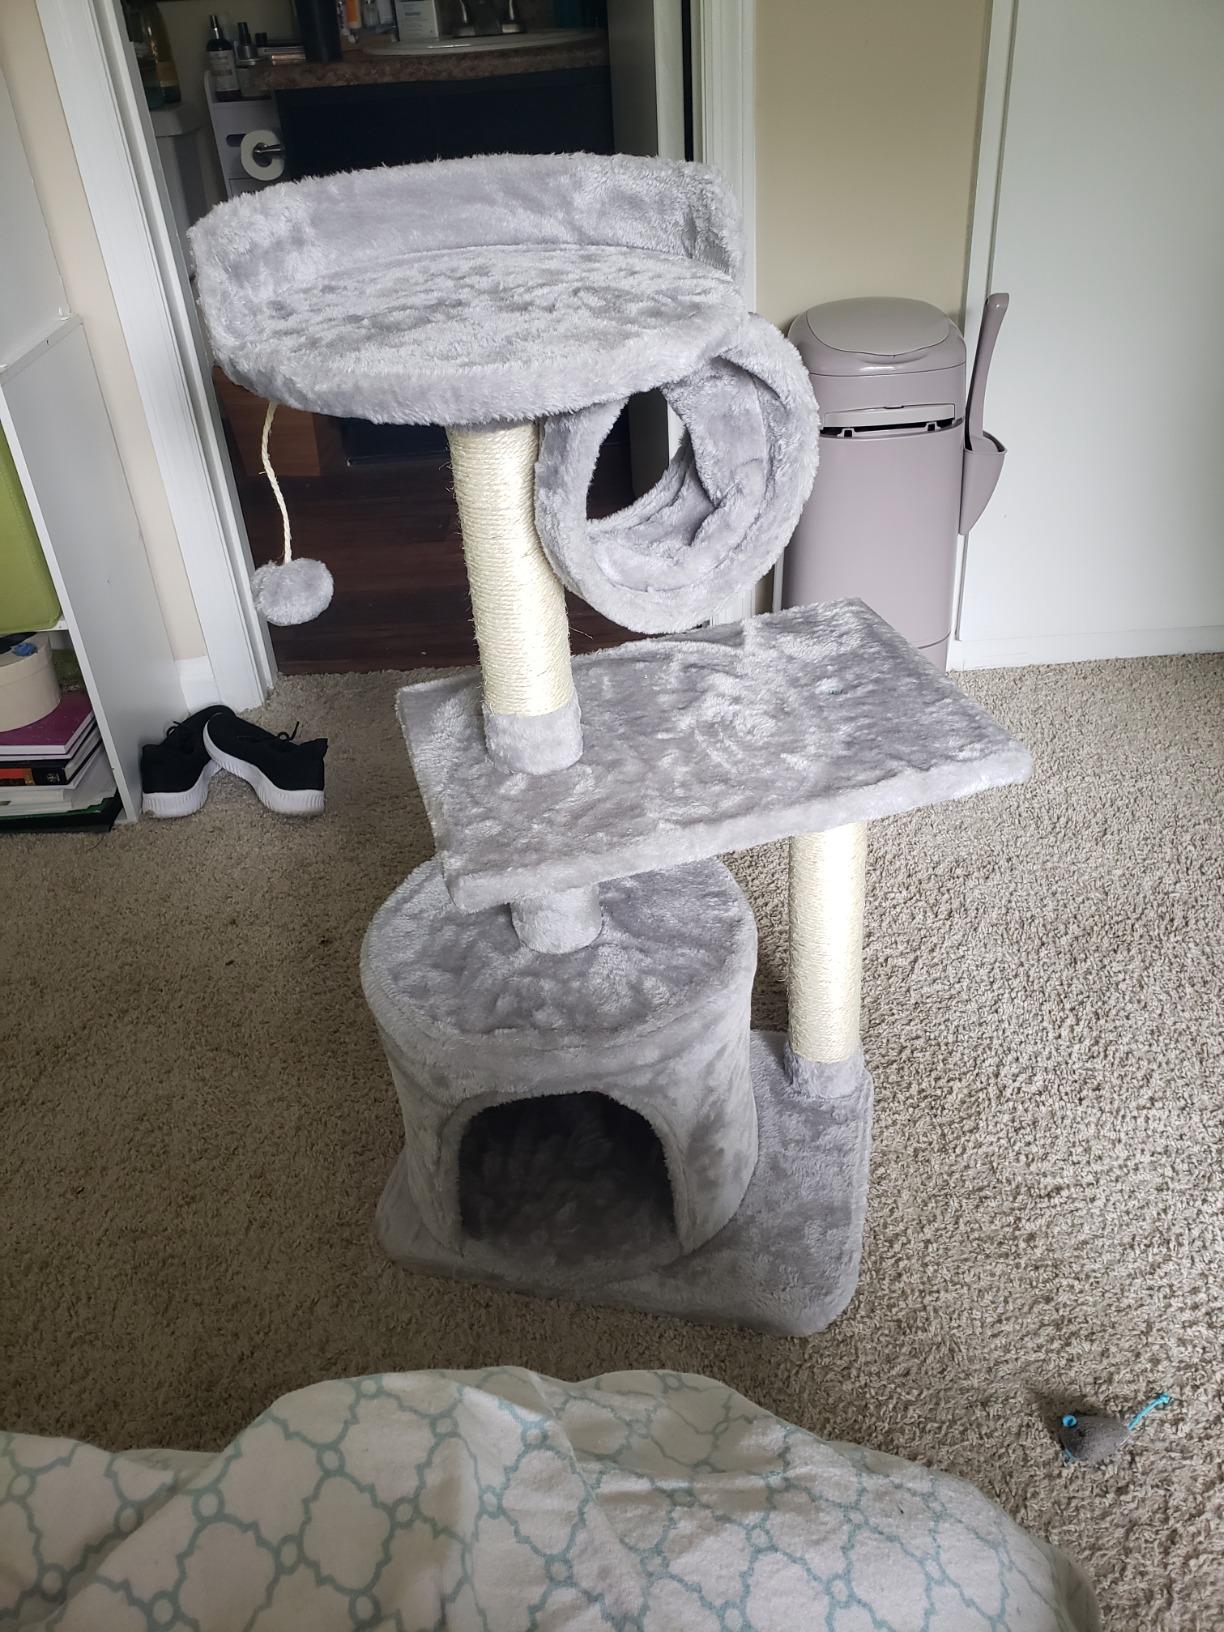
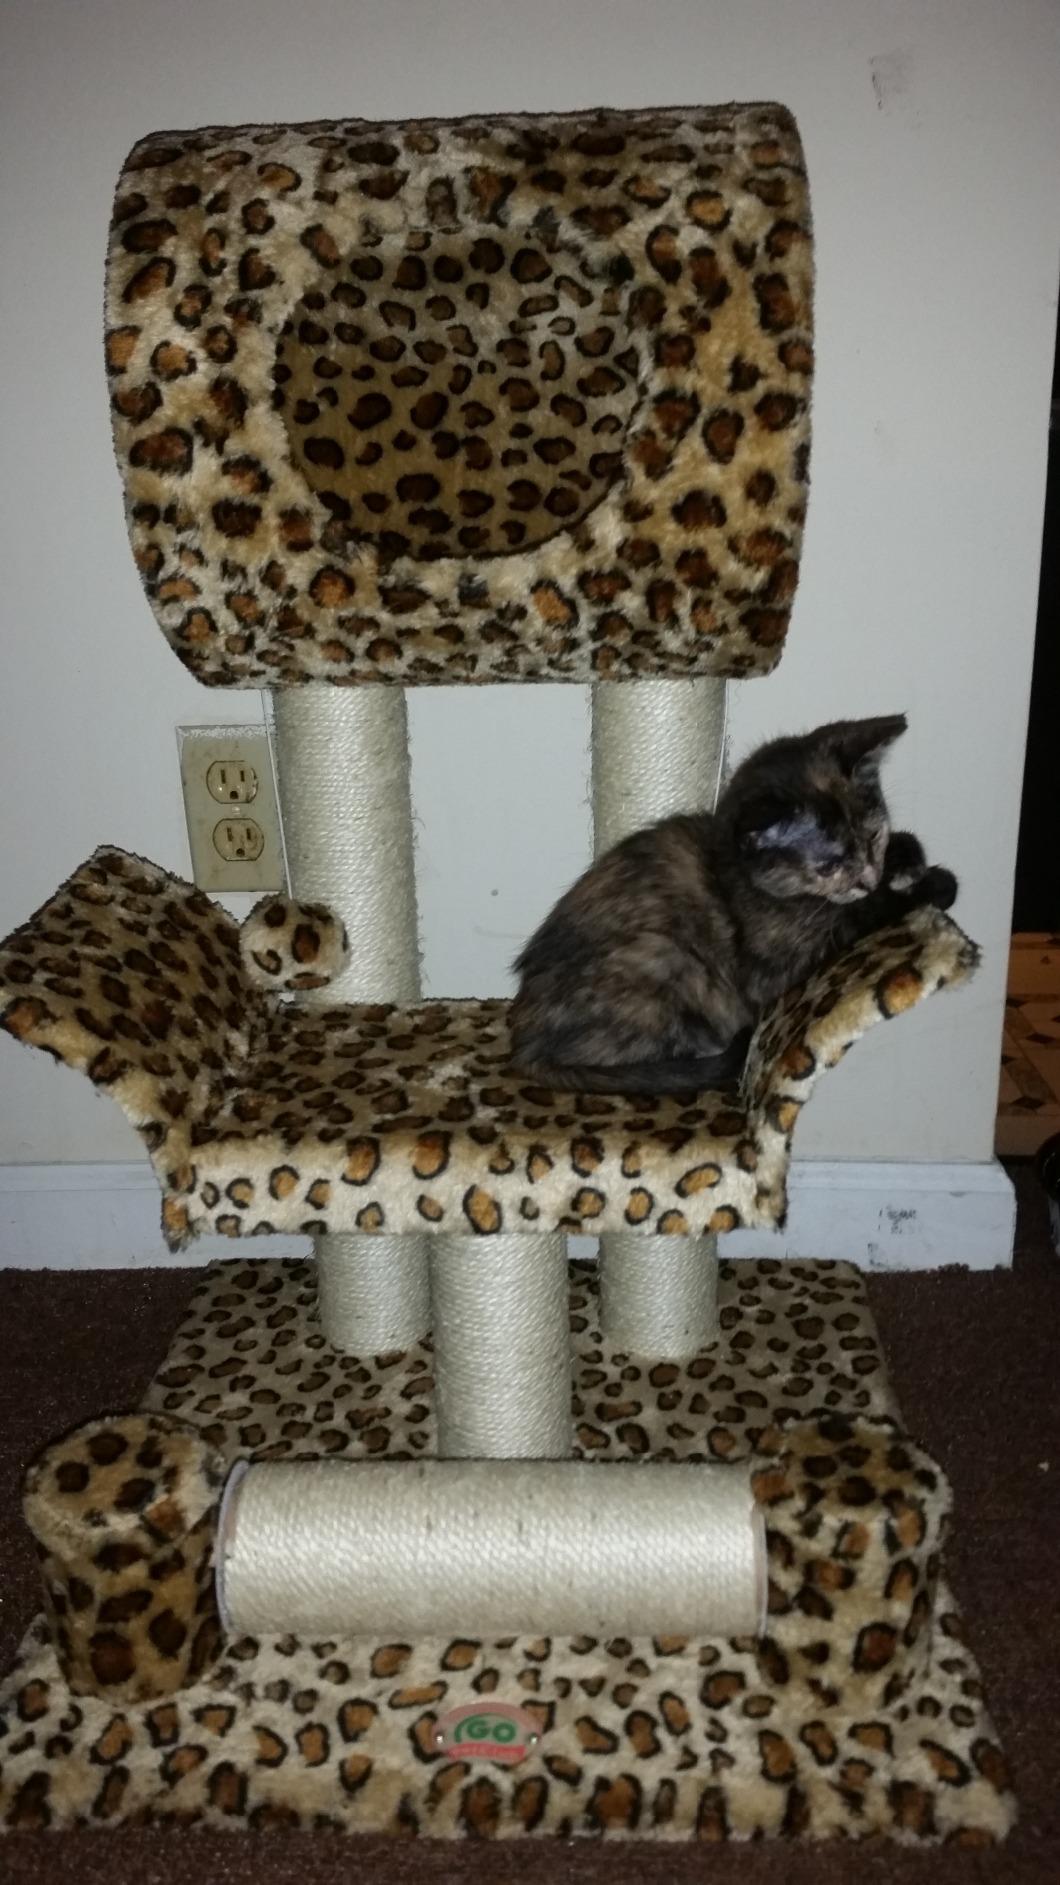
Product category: items_cat tree
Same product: no